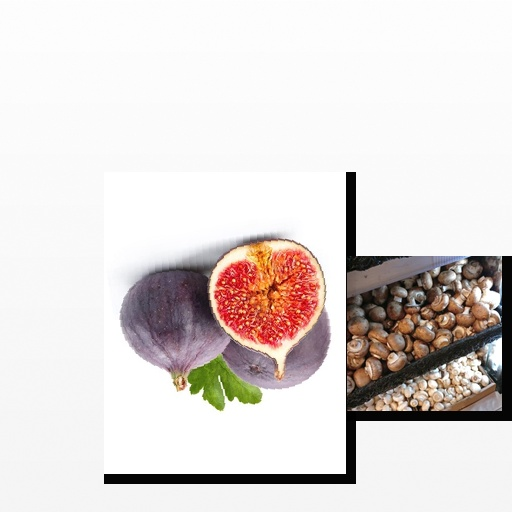
Food items: mushroom, fig